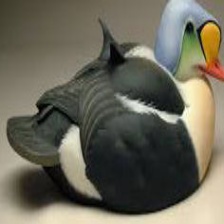
Species: KING EIDER
Scientific name: SOMATERIA SPECTABILIS
ImageNet parent category: drake